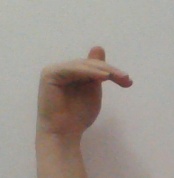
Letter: khaa